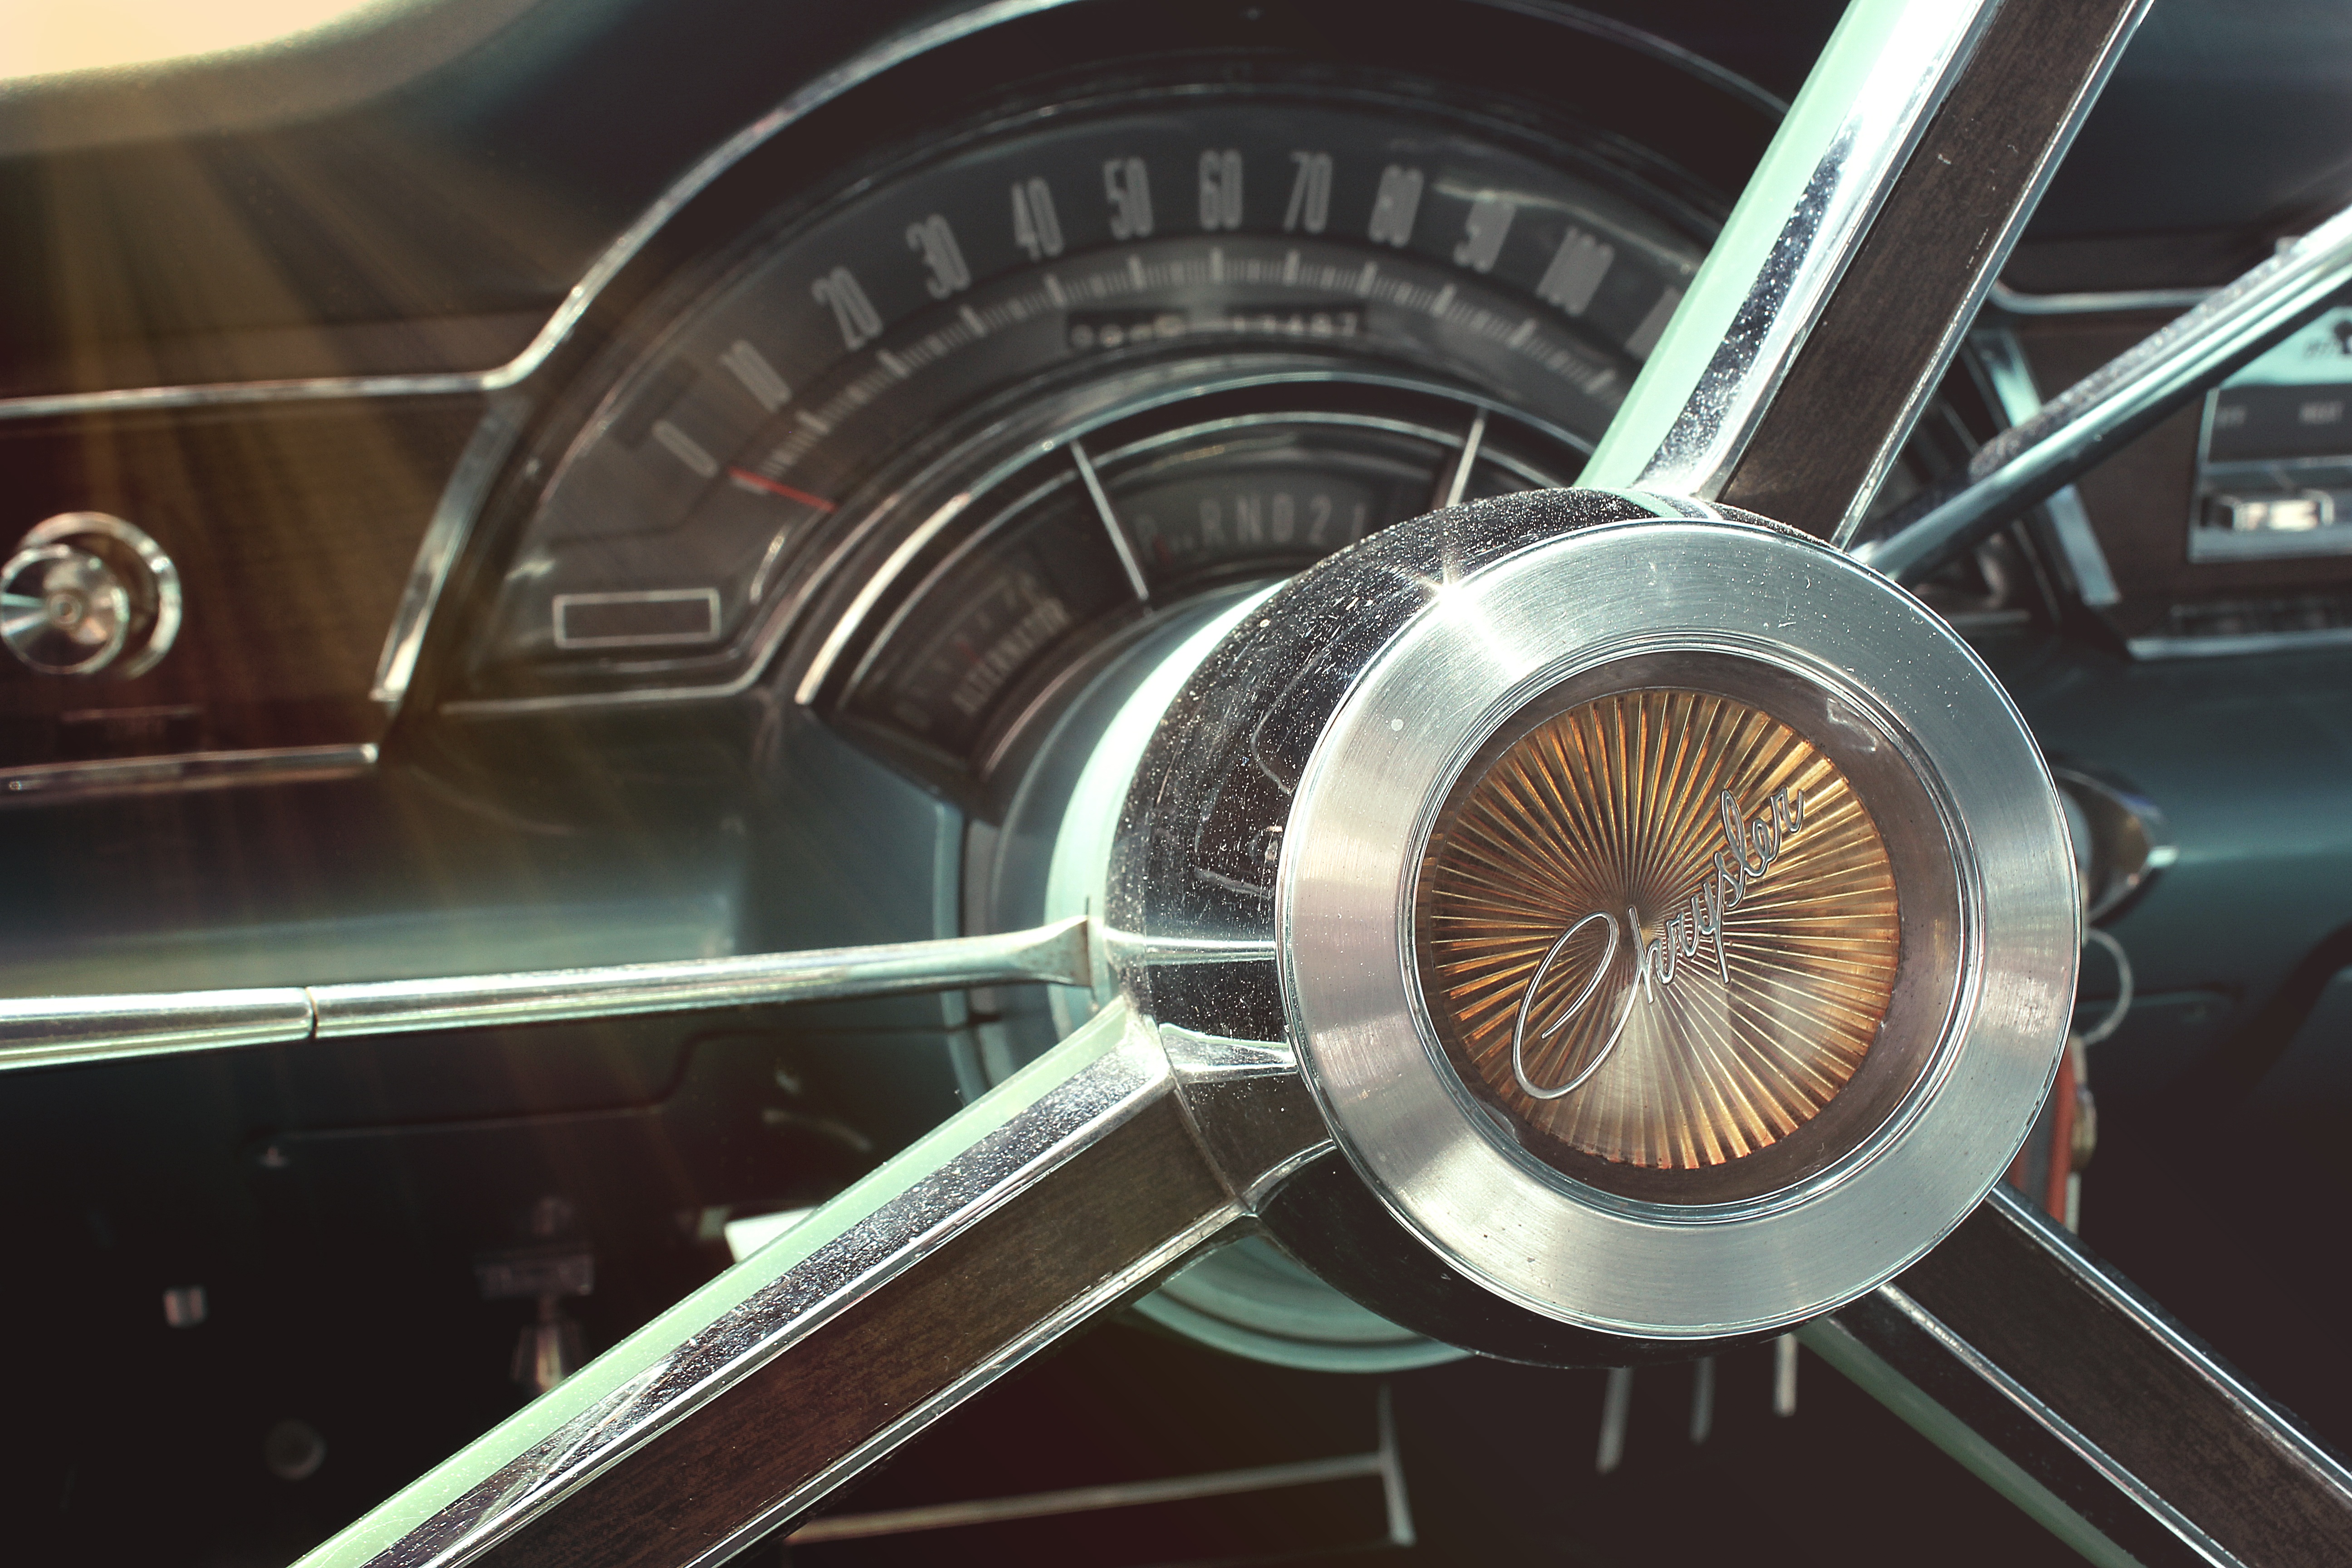
car, vintage, wheel, automobile, driving, vehicle, spoke, drive, auto, gauge, steering wheel, speed, vintage car, steering, rim, driver, general motors, chrystler, automobile make, automotive design, aircraft engine